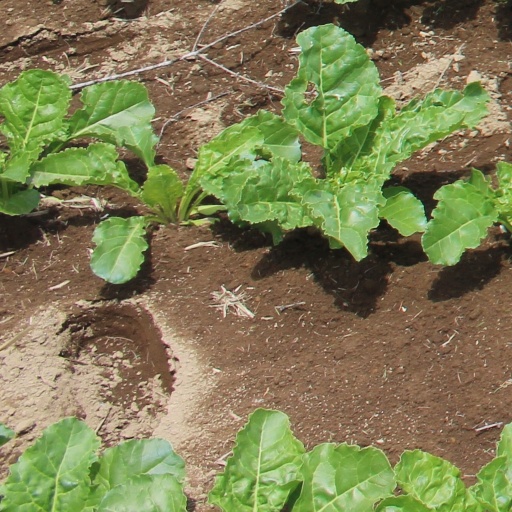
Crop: sugar beet